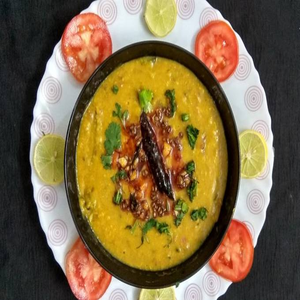
Dish: dal